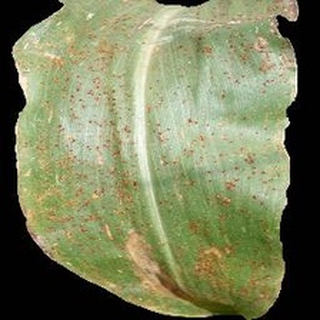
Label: corn_common_rust